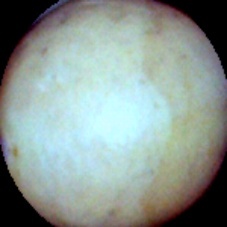
Label: Intact